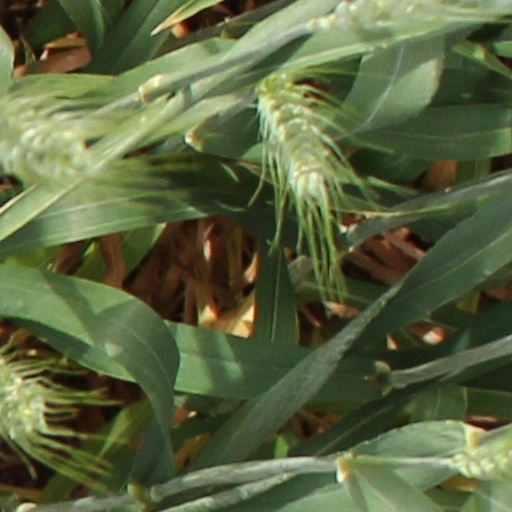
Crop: wheat